Jean-Baptiste Maille

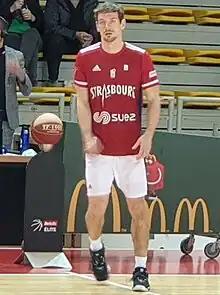
Maille with Strasbourg in February 2022

Jean-Baptiste Maille is a French professional basketball player for SIG Strasbourg of the French LNB Pro A.